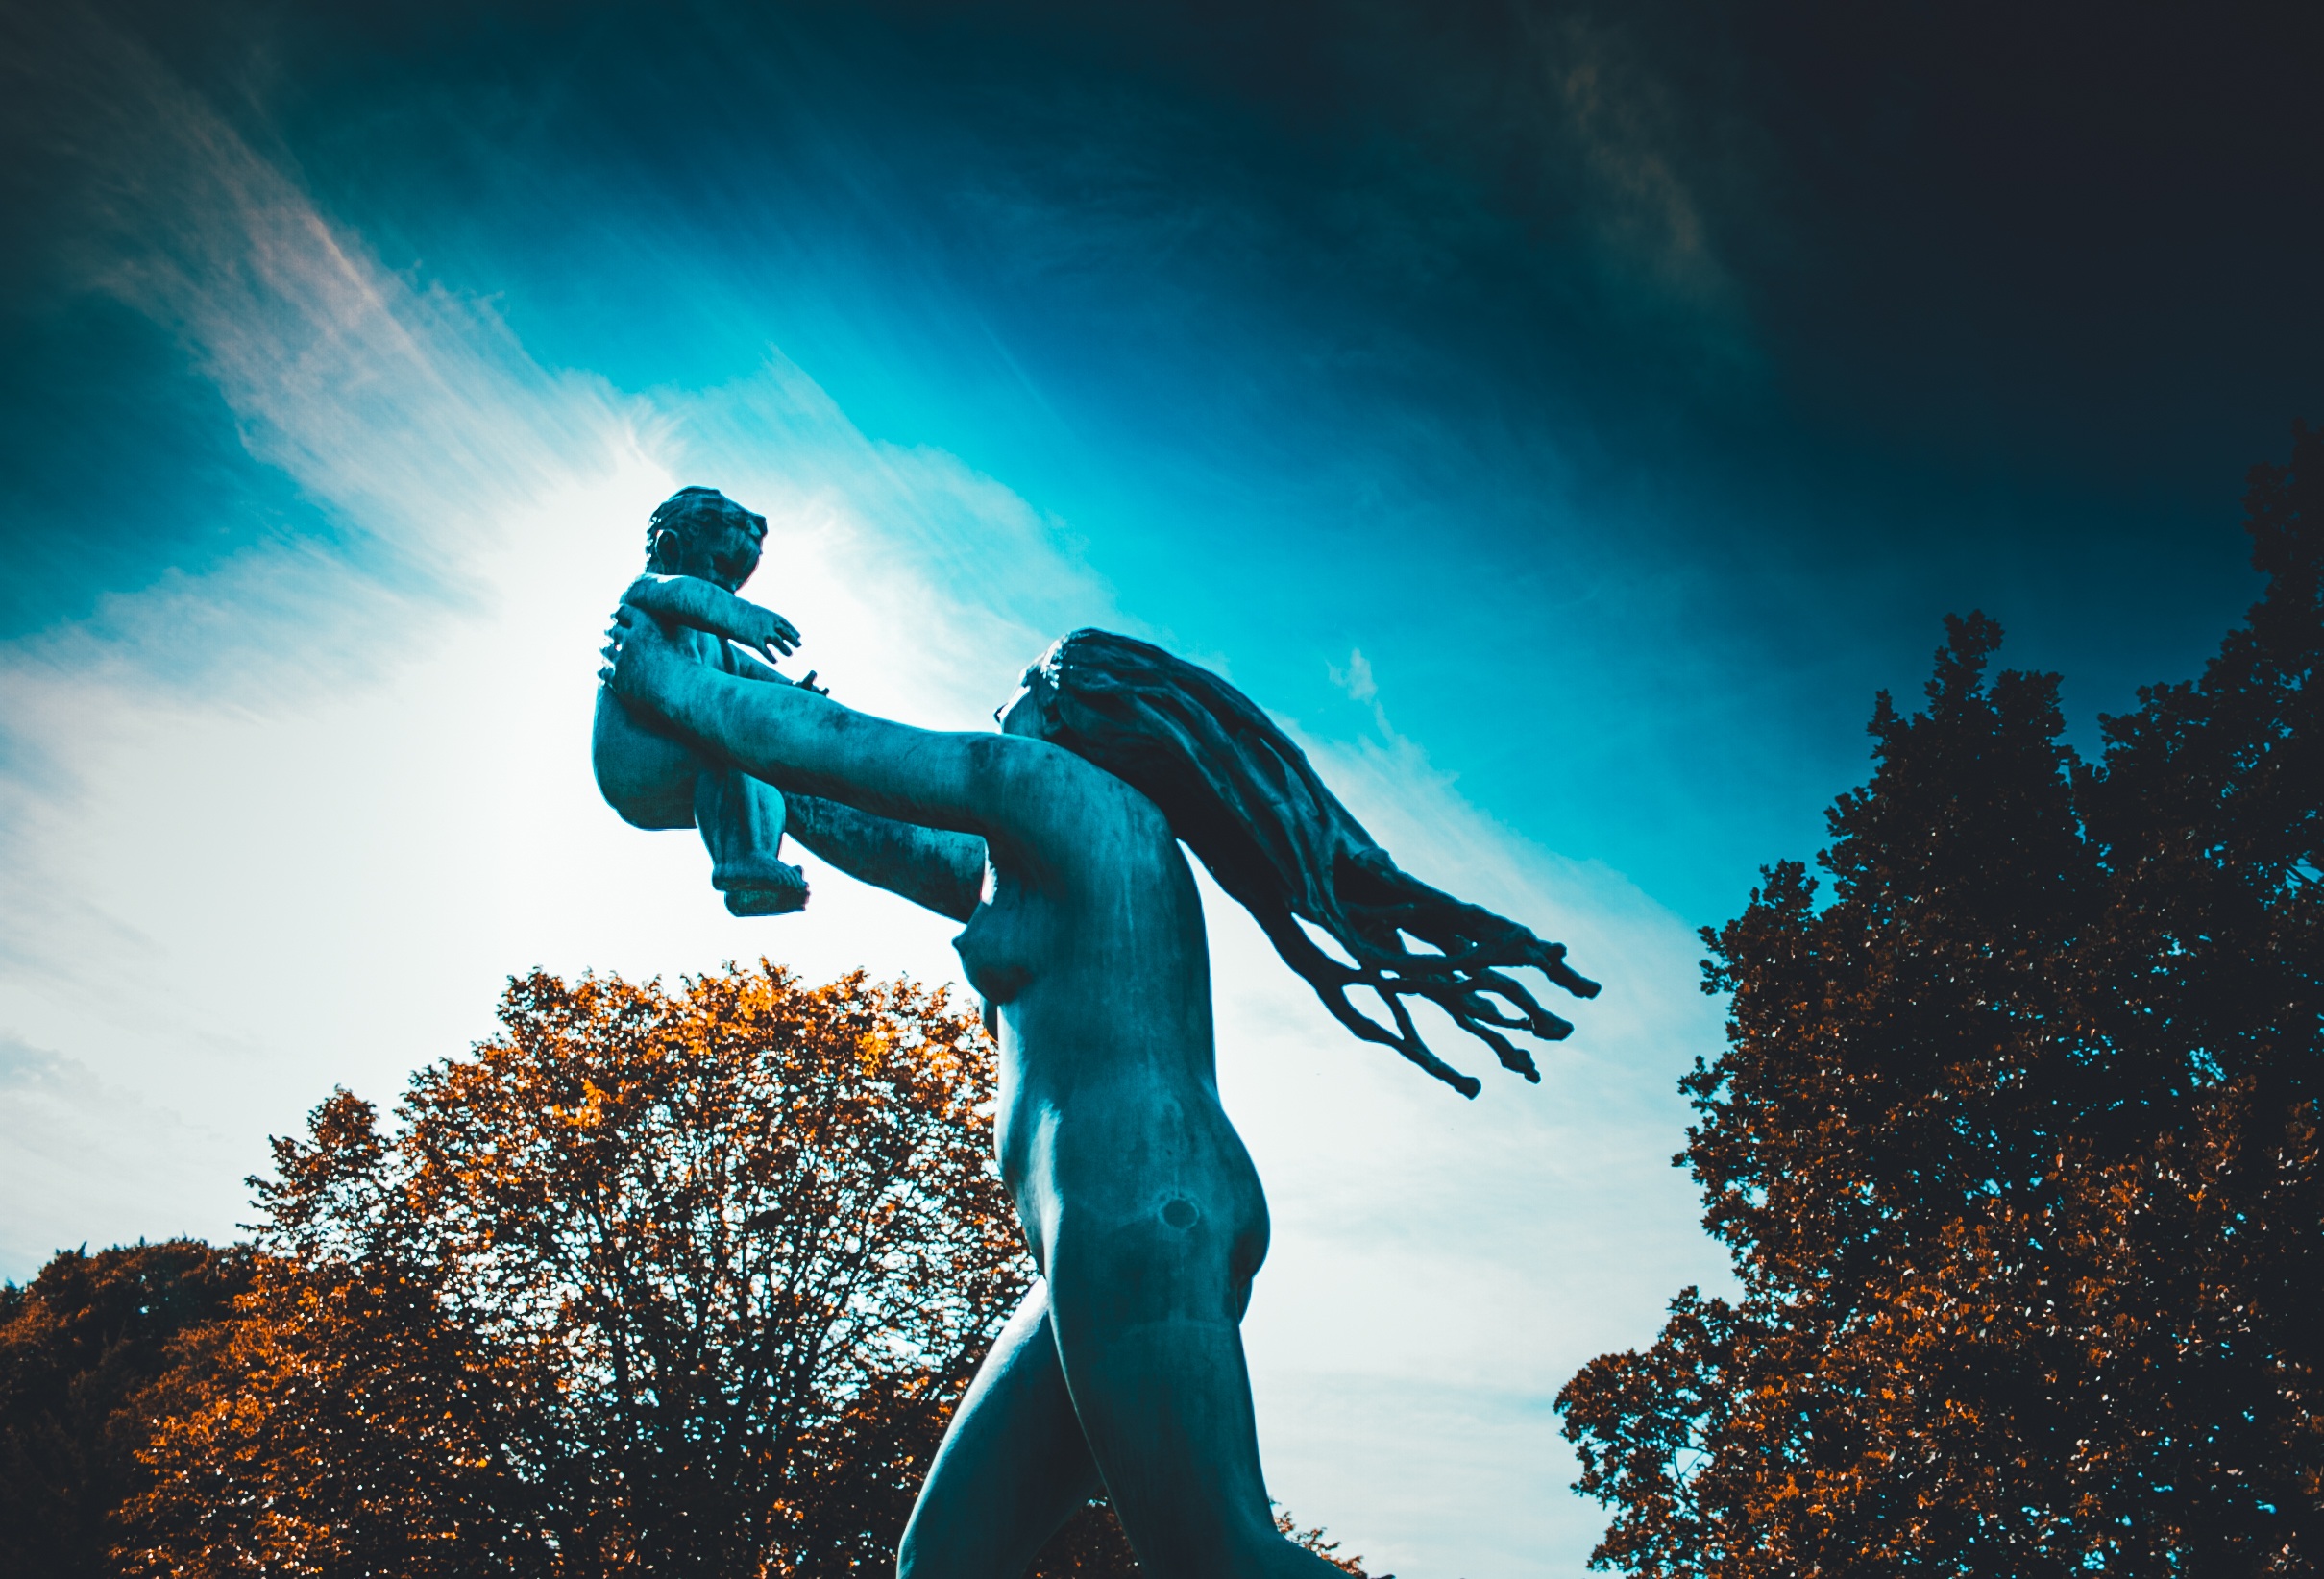
nature, silhouette, light, sky, sunlight, love, canon, park, child, darkness, blue, blue sky, trees, mother, sri lanka, norway, oslo, atmosphere of earth, computer wallpaper